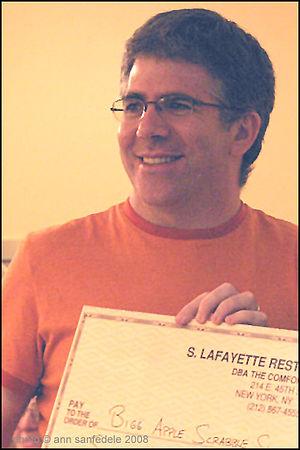
Brian Cappelletto est un joueur américain de Scrabble qui a remporté le Championnat du monde de Scrabble anglophone en 2001. Il s'est qualifiés deux fois pour la finale des Championnats du monde, en 1991 où il a perdu, et en 2001, 10 ans plus tard, où il a remporté le Championnat du monde face à Joel Wapnick dans la finale.